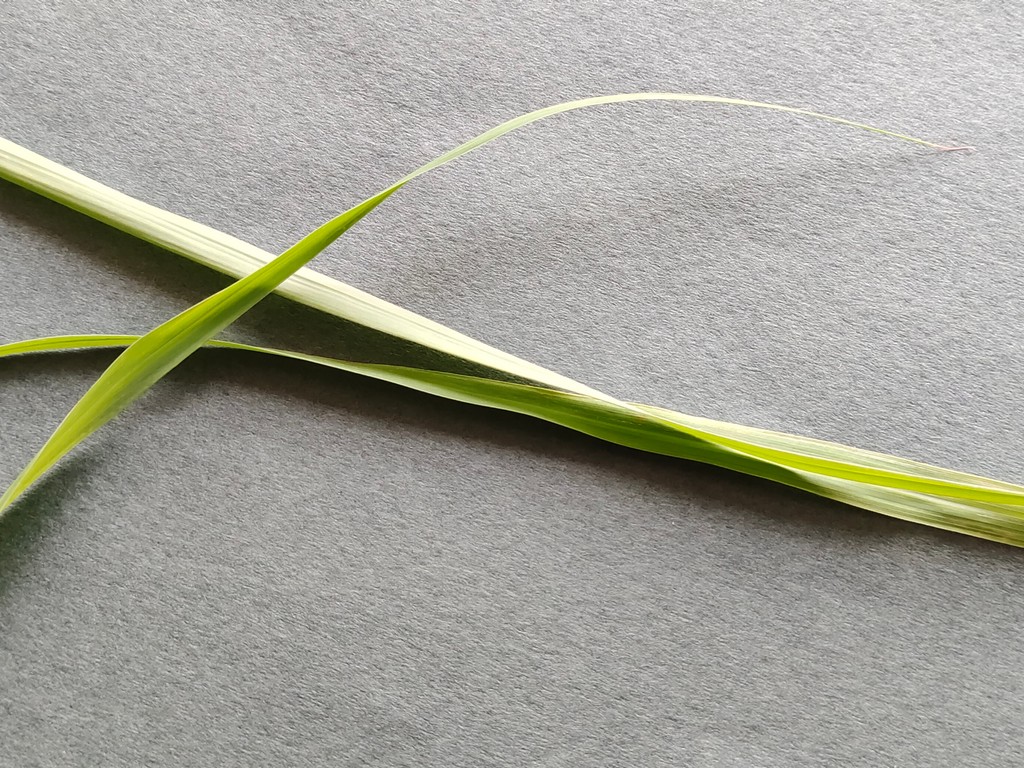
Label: Healthy